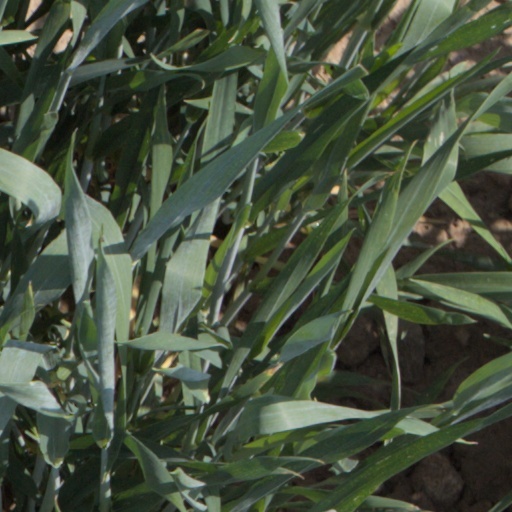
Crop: wheat